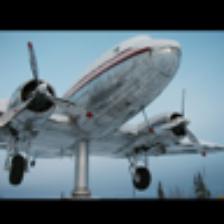
Label: NonHuman